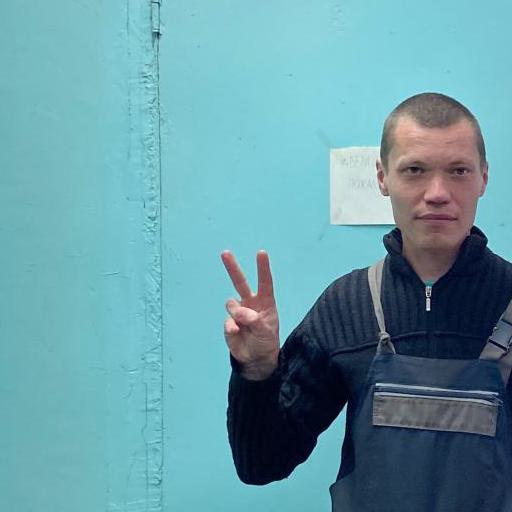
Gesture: peace